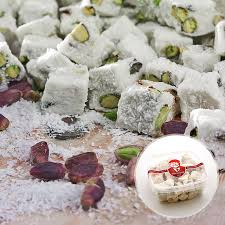
Yemek: lokum